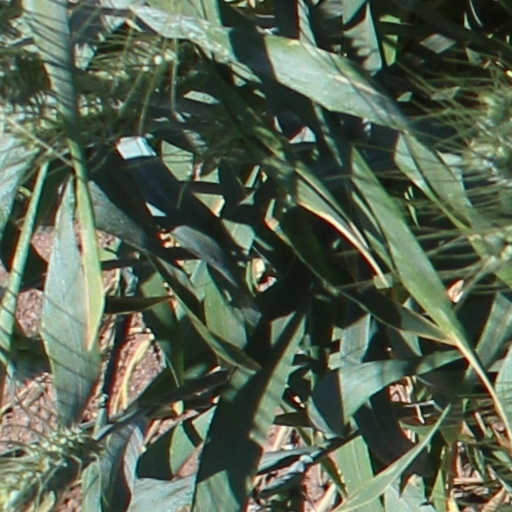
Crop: wheat